Henry Judah

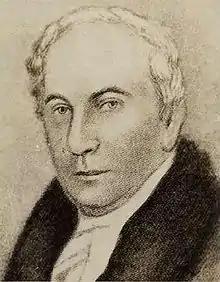
Ezekiel Hart, Judah's cousin and first Jew elected to public office in the British Empire

Judah was born in London in 1808. He was the cousin of Ezekiel Hart, considered the first Jew elected to public office in the British Empire. Ezekiel Hart's son, Aaron Ezekiel Hart, was the first Jew called to the bar in Lower Canada, in 1824. The Harts were well-established in the Trois-Rivières area, and Judah joined them there. He studied law at Trois-Rivières and was called to the bar in 1829, one of the first Jews called to the bar in the Canadas. He set up practice at Trois-Rivières. In 1840, Judah moved his law practice to Montreal, where he entered into partnership with Jonathan S.C. Würtele.